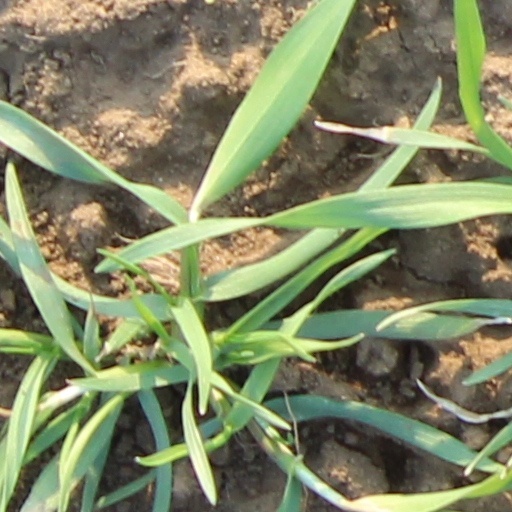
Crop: wheat